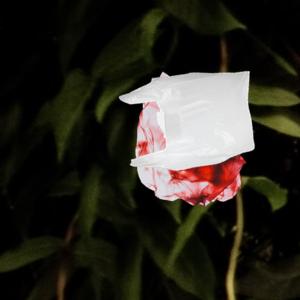
Label: plasticbags